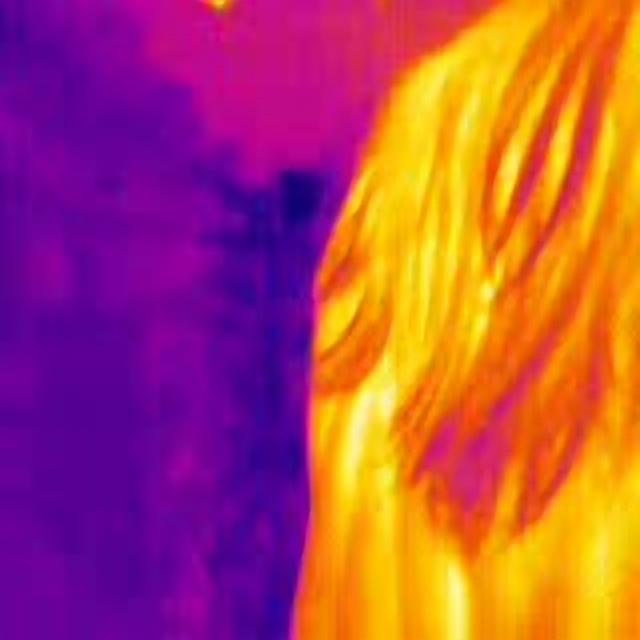
Detected objects:
label: person